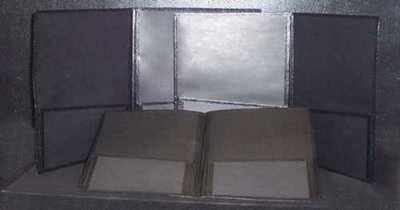
CHORAL FOLDER 9 X 12 ECONOMY EXPANDING PKTS
These economy folios are available in black and made from economical press board with a hand sewn leatherette covering to strengthen the edges and a hinge made of stronger leatherette to provide years of service. Artist Composer Publisher Deer River Series Pages Language Instrument Category Musical Instruments & Accessories SubCategory1 Folders SubCategory2 Medium Folder ISBN13 930002059383 ISBN13 00000807 Dimensions 300x229
Brand: Hal Leonard
Category: Arts & Entertainment > Hobbies & Creative Arts > Musical Instrument & Orchestra Accessories > Music Lyres & Flip Folders